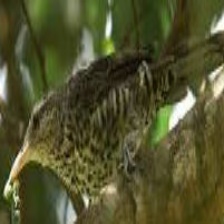
Species: FASCIATED WREN
Scientific name: CAMPYLORHYNCHUS FASCIATUS